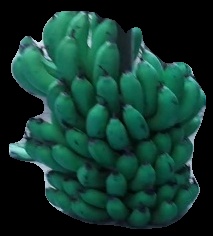
Variety: pachbale
Grade: grade2